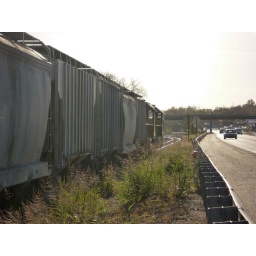
(29 October 2010)Looking west towards Bonner Springs - that's the K-7 highway bridge over the Kaw River.